Mikhail Chigorin

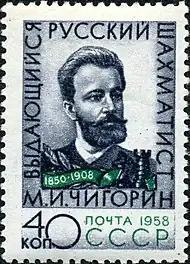
Mikhail Chigorin on a 1958 Soviet postage stamp

Through his original talent, lively games and prolific teachings, many Russians regard Mikhail Chigorin as the founder of their "School of chess", later to become known as the Soviet School of Chess. Overshadowed to some extent in the 1920s by the exciting new theories of the hypermodern movement, Chigorin's influence nevertheless demands a prominent and permanent place in the Soviet chess hegemony of the 20th century.